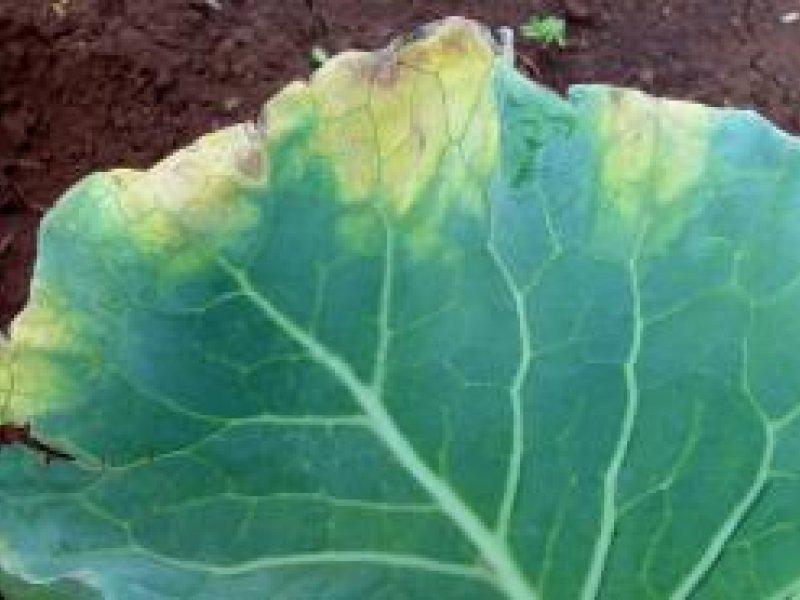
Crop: unknown
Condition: cabbage_cabbage_black_rot